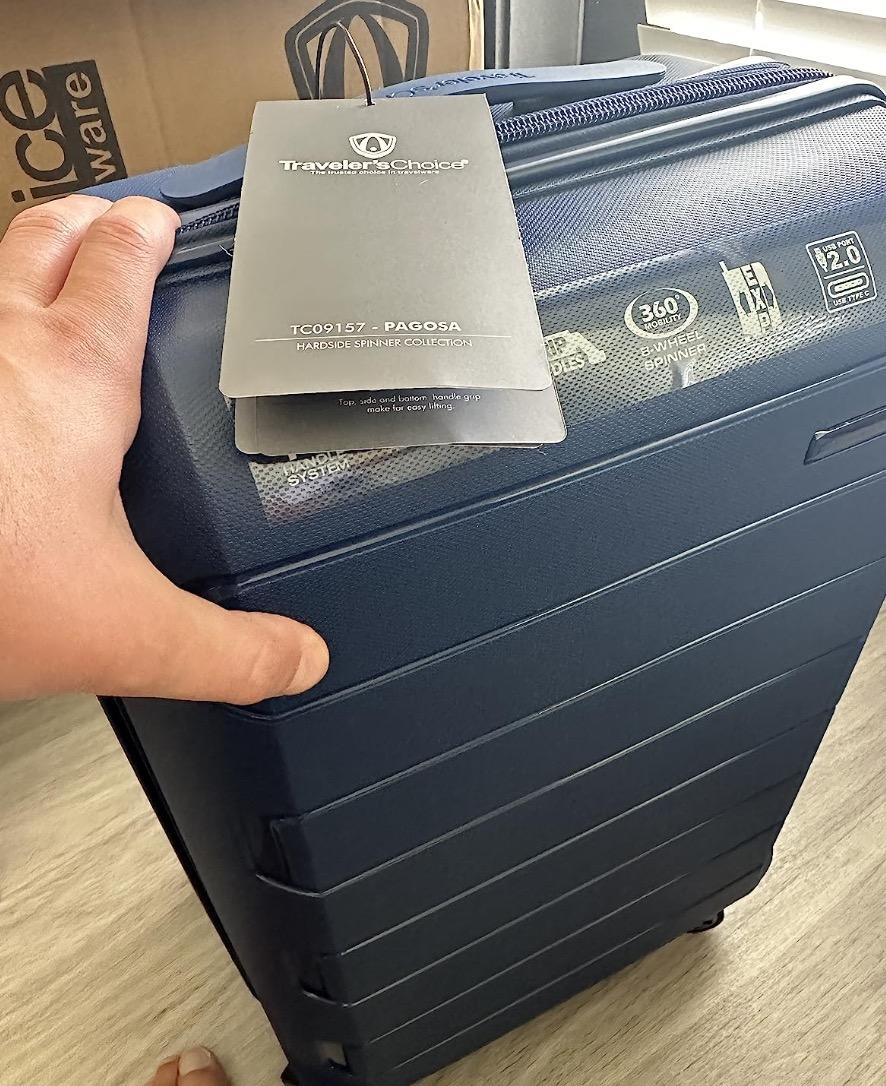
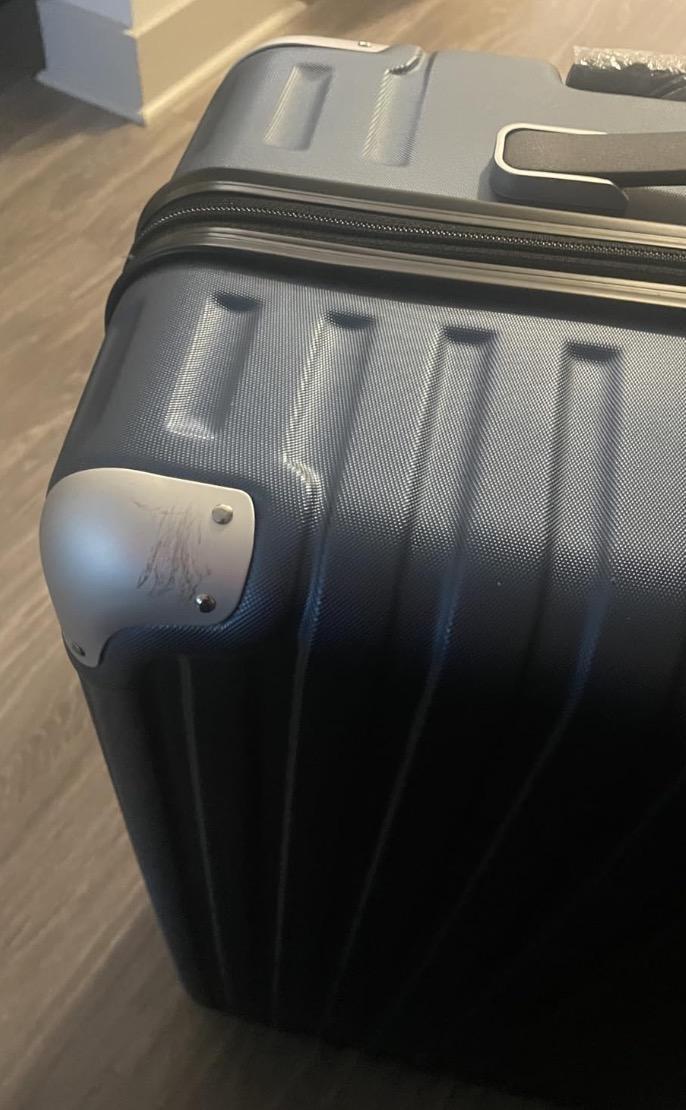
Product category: items_tea
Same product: no